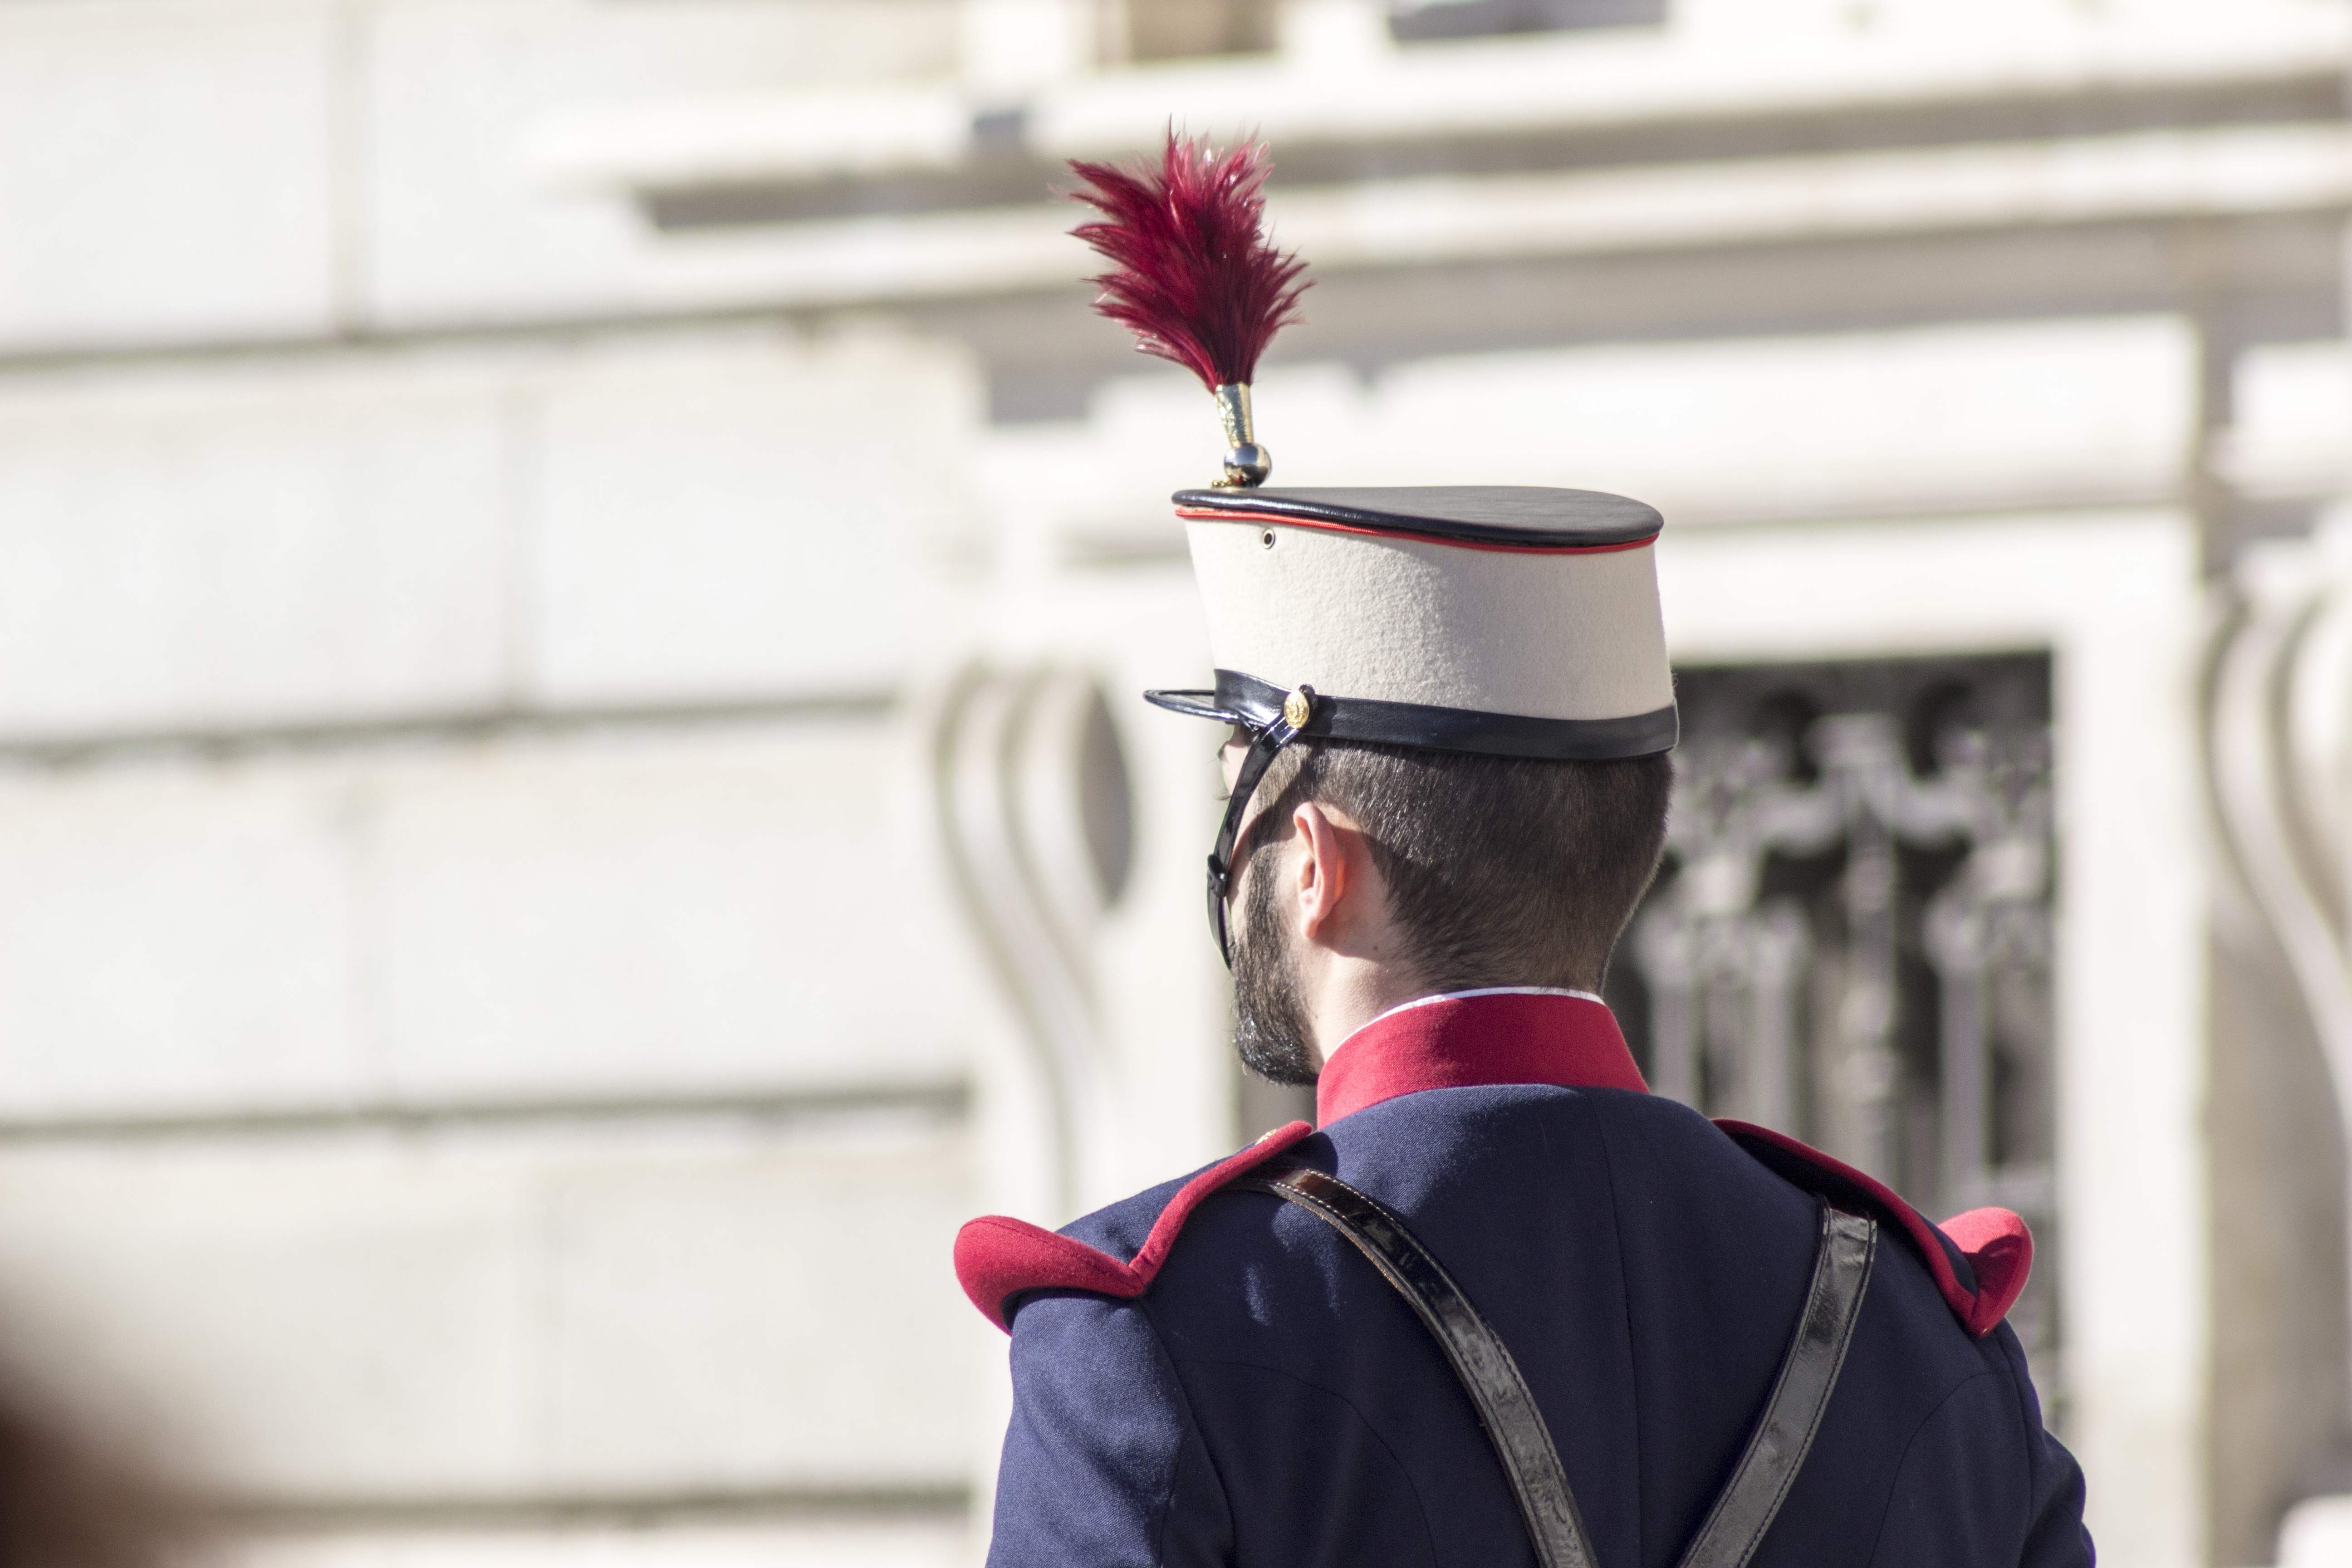
military, army, red, parade, war, spain, madrid, rifle, weapons, uniform, soldiers, guard, caps, headquarters, defense, troop, combat, tuft, royal guard, music band, royal palace, bayonet, in formation, military service, shotguns